Djurleite

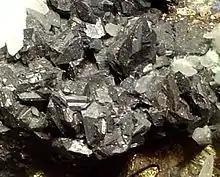
Djurleite with quartz and pyrite from Butte, Montana (size: 9.0 x 6.2 x 4.0 cm)

Djurleite is a widely distributed but little known ore mineral of copper, found in the secondary enrichment zones of copper deposits, associated with other secondary copper sulfides digenite, chalcocite, bornite, chalcopyrite and anilite with pyrite.